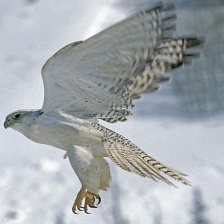
Species: GYRFALCON
Scientific name: FALCO RUSTICOLUS